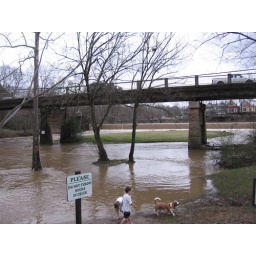
Alabama Highway 261 bridge over Buck Creek in Helena, Alabama at high water level.